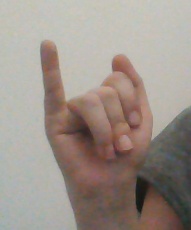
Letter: meem